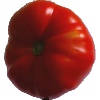
Label: Tomato 3